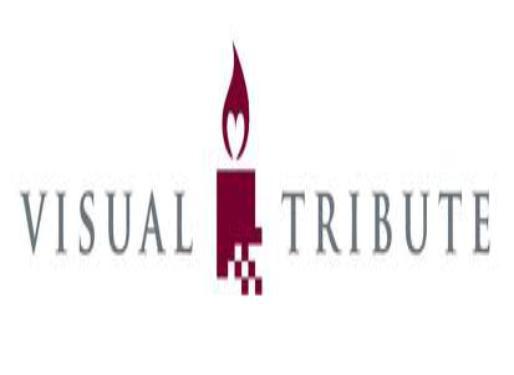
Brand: Candle
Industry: Necessities